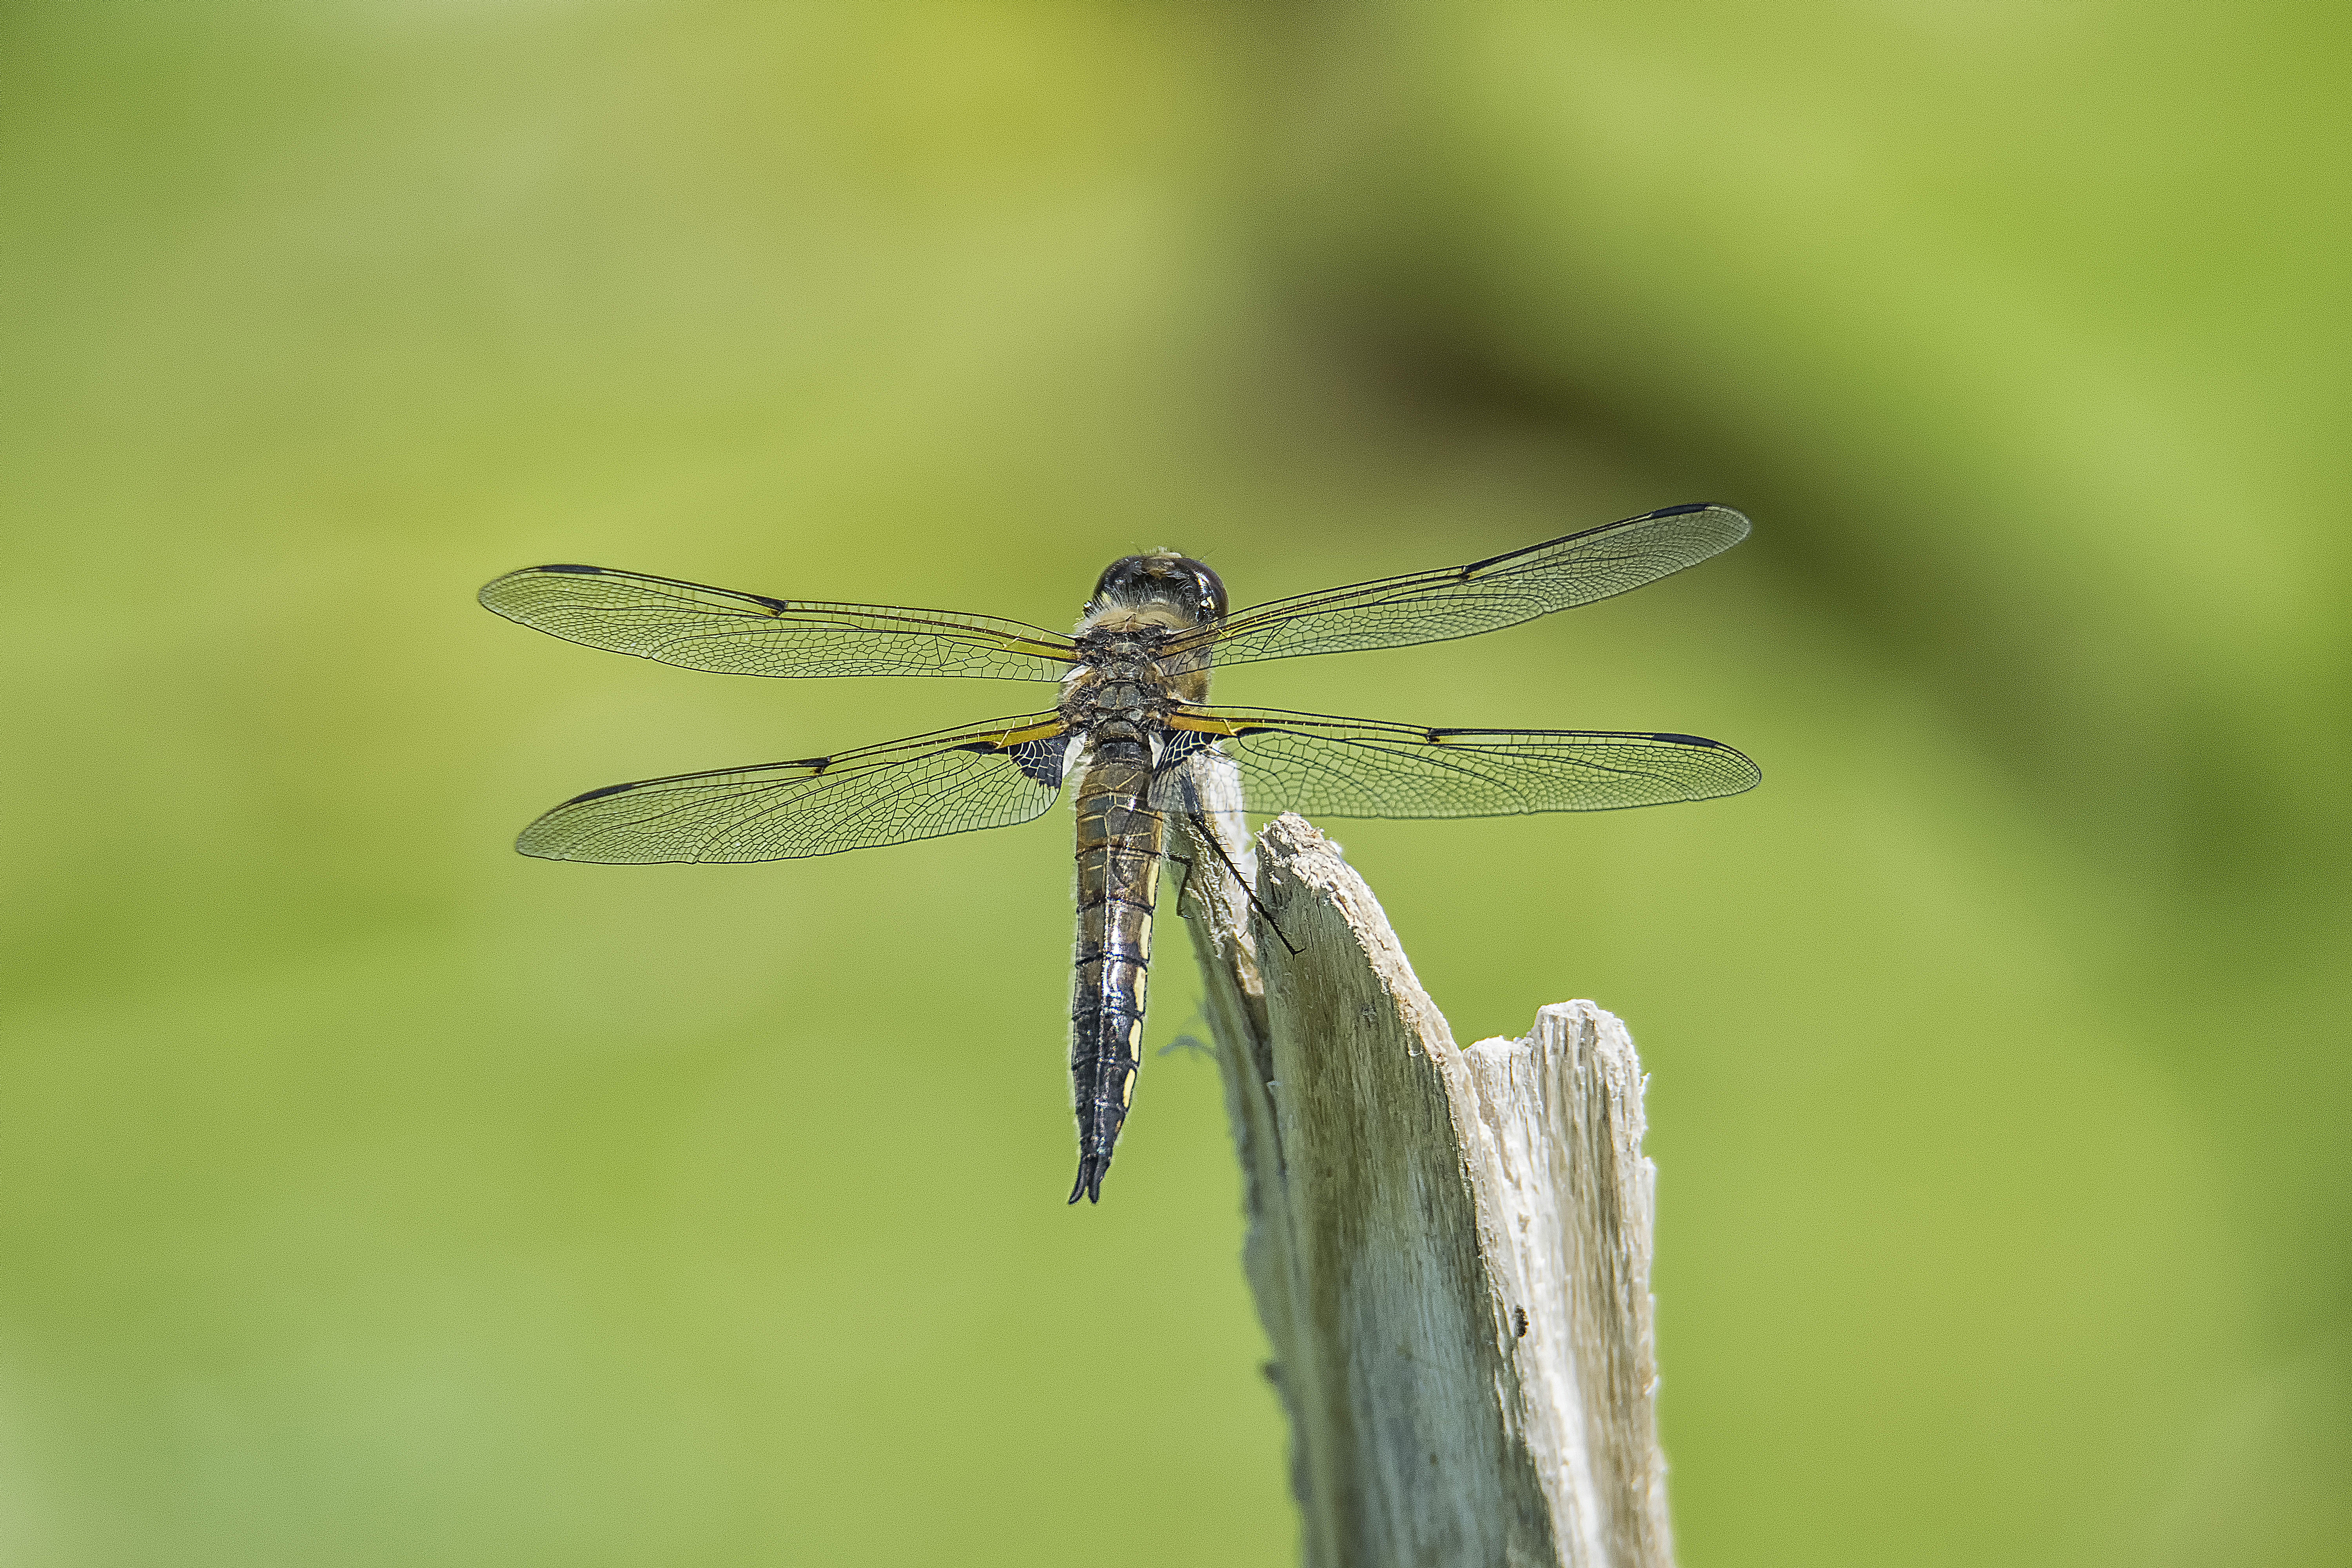
nature, wing, photography, fly, green, insect, fauna, invertebrate, close up, canada, dragonfly, quebec, damselfly, sherbrooke, libellule, macro photography, arthropod, plant stem, dragonflies and damseflies, net winged insects